2nd Operations Group

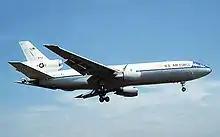
McDonnell Douglas KC-10A Extender 79-1713

The group was reactivated in on 1 September 1991 as the 2d Operations Group and assigned to the 2d Wing as part of the "Objective Wing" concept adapted by the Air Force. 2 OG took control of the wings bomber and refueling squadrons upon activation.